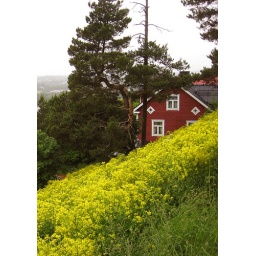
Classic wooden house in Piispala.